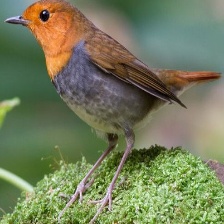
Species: JAPANESE ROBIN
Scientific name: ERITHACUS AKAHIGE
ImageNet parent category: robin